Akyaka railway station

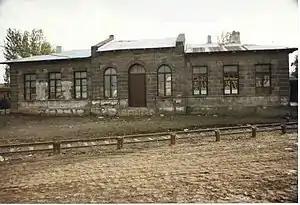
The station building in 1997, with the now dismantled wye track in the foreground.

Akyaka station is a station in the town of Akyaka, Kars in northeastern Turkey. TCDD Taşımacılık operates a twice-daily regional train from Kars.